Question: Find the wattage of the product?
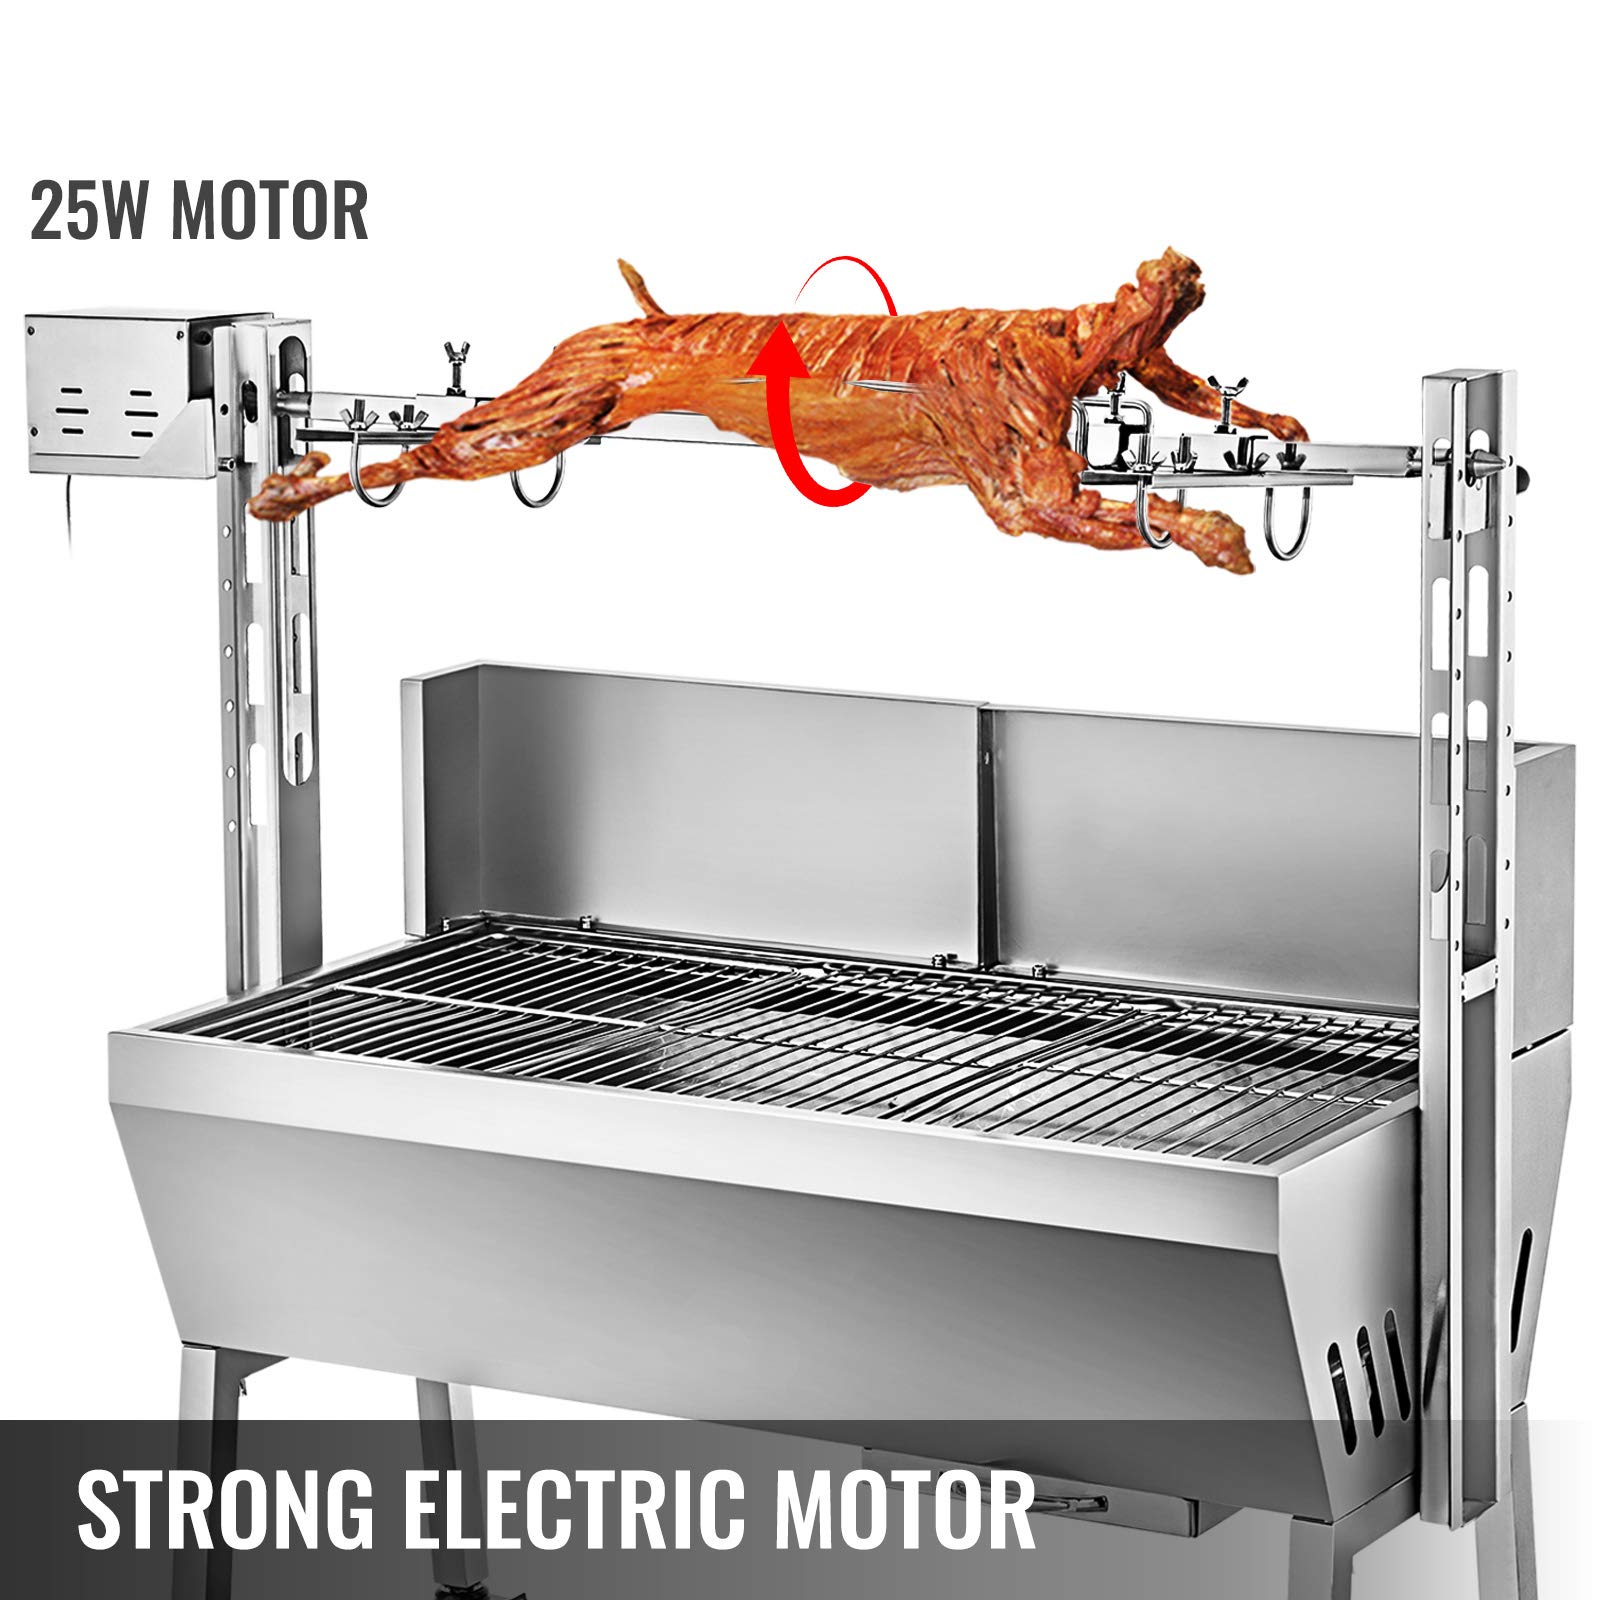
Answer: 25.0 watt